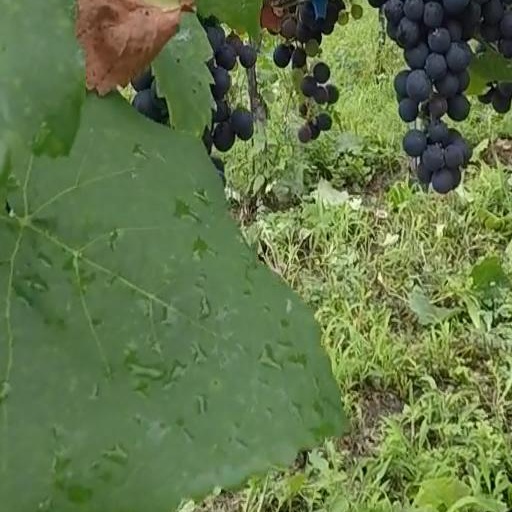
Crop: grape